Carousel slide projector

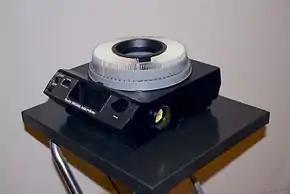
A carousel slide projector. The example pictured is a Kodak Carousel model 4400, dating from the mid-1980s.

A carousel slide projector is a slide projector that uses a rotary tray to store slides, used to project slide photographs and to create slideshows. It was first patented on May 11, 1965, by David E. Hansen of Fairport, New York. Hansen was an industrial designer at the Eastman Kodak Company. A patent for the rotary tray was granted in 1966 after a 1962 application by the Eastman Kodak Company.